Battle of Tientsin

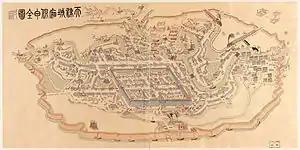
The walled (Chinese) city of Tianjin, at the center of this map, was one mile (1.6 km) square. The foreign concessions are shown on the far right, just inside the low mud wall that surrounds Tianjin and environs. The Americans, British, and Japanese attacked the walled city from the south; the Russians attacked it from the east.

Thousands of Boxers from the countryside converged upon Tianjin, and on 15 June 1900, they rampaged through the walled city destroying Christian churches and killing Chinese Christians. On 16 June, a mob of partially armed Boxers advanced on the foreign settlement. They were driven off by volleys of fire from the defenders. The Chinese army near Tianjin stood by and awaited orders from Beijing to either support the Boxers or protect the foreigners. As a result of the 17 June attack by the foreign armies on the Dagu Forts, the Qing government of China took the side of the Boxers and ordered the army to attack the foreign settlements. The Chinese began bombarding the foreign settlement with artillery on 17 June. The Western and Japanese soldiers defending the foreign settlements were initially stretched thin, and all communication with the coast and the allied fleet was cut off for several days.